Pre-Code Hollywood

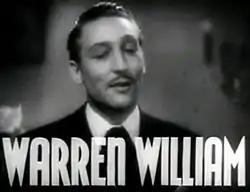
Warren William, described by Mick LaSalle as "one of the singular joys of the Pre-Code era", played industrialist villains and other lowlife characters.

Additionally, the Great Depression of the 1930s motivated studios to produce films with racy and violent content, which boosted ticket sales. Soon, the flouting of the code became an open secret. In 1931, "The Hollywood Reporter" mocked the code, and "Variety" followed suit in 1933. In the same year as the "Variety" article, a noted screenwriter stated that "the Hays moral code is not even a joke any more; it's just a memory."